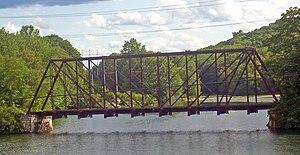
Squire Whipple est un ingénieur civil américain né à Hardwick, comté de Worcester le 16 septembre 1804, et mort à Albany le 15 mars 1888.